University of Texas Performing Arts Center

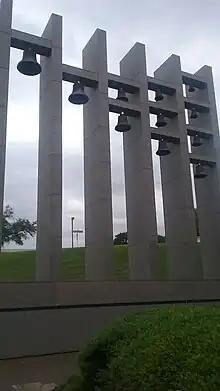
Burleson Bells at the Bass Concert Hall. Retired and placed at this site in 1981.

The University of Texas Performing Arts Center (PAC) is a collective of five theaters operated by The University of Texas at Austin, College of Fine Arts. The theaters are the Bass Concert Hall, McCullough Theater, Bates Recital Hall, B. Iden Payne Theater and Oscar Brockett Theater. Theaters range in size from the Oscar G. Brockett Theater, which has 244 seats, to the Bass Concert Hall, which seats 2,900. In addition to the theaters, the PAC also has offices and meeting rooms, rehearsal spaces and shops which are located in the PAC building and across the campus. PAC provides students an opportunity to interact with professionals in staging events and performing arts and extends an opportunity to the surrounding community to participate in all-age programs.